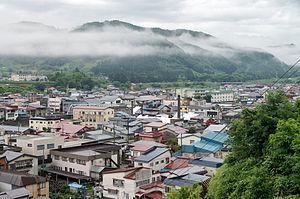
Ōwani est un bourg situé dans le district de Minamitsugaru, au Japon.